Sons of the Revolution

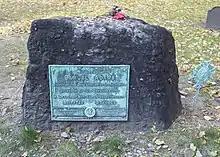
Samuel Adams grave marker with Sons of the Revolution notation in the Granary Burying Ground at Boston

Several state societies have placed Society markers and wreaths at the graves of identified revolutionary patriots; for instance, the Massachusetts society placed markers at the graves of Samuel Adams and James Otis Jr., which are located in the Granary Burying Ground in Boston. The General Society joined the Georgia society in 2005 to place a wreath at the re-interment of U.S. Brigadier General Casimir Pulaski in Savannah, Georgia.